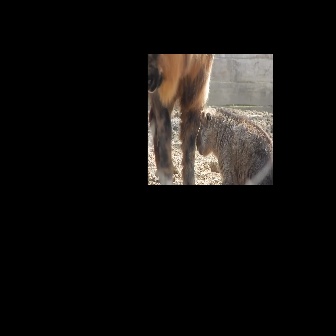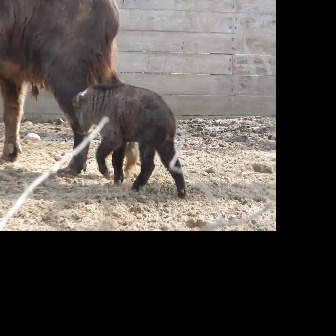
  Please identify the target specified by the bounding box [196,107,272,184] in the first image and locate it in the second image. Return the coordinates in [x_min,y_min,x_max,y_max] format.
Answer: [71,83,185,198]